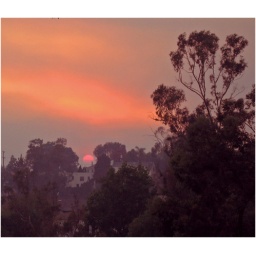
palm trees are candles in the murder wind...